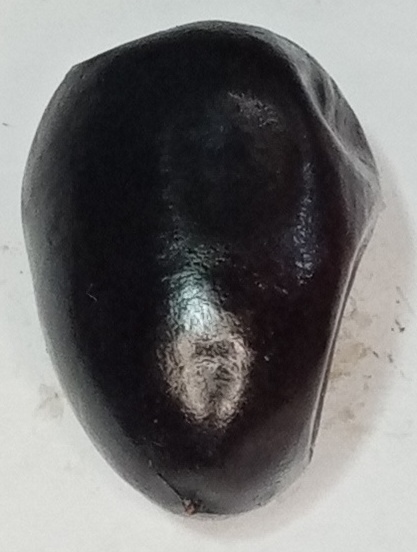
Variety: kupro
Size: large
Grade: grade-1